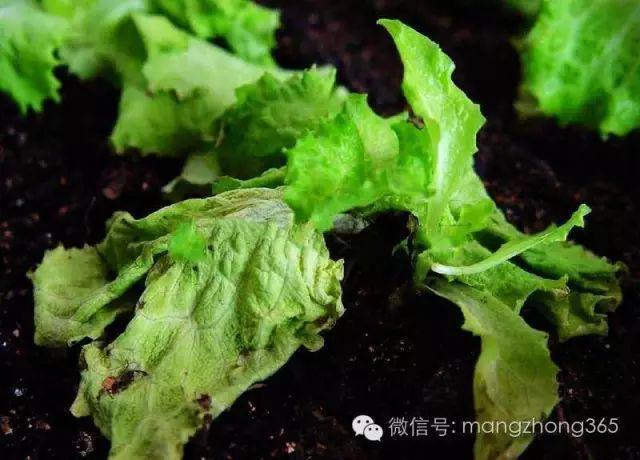
Plant: Lettuce
Disease: lettuce downy mildew